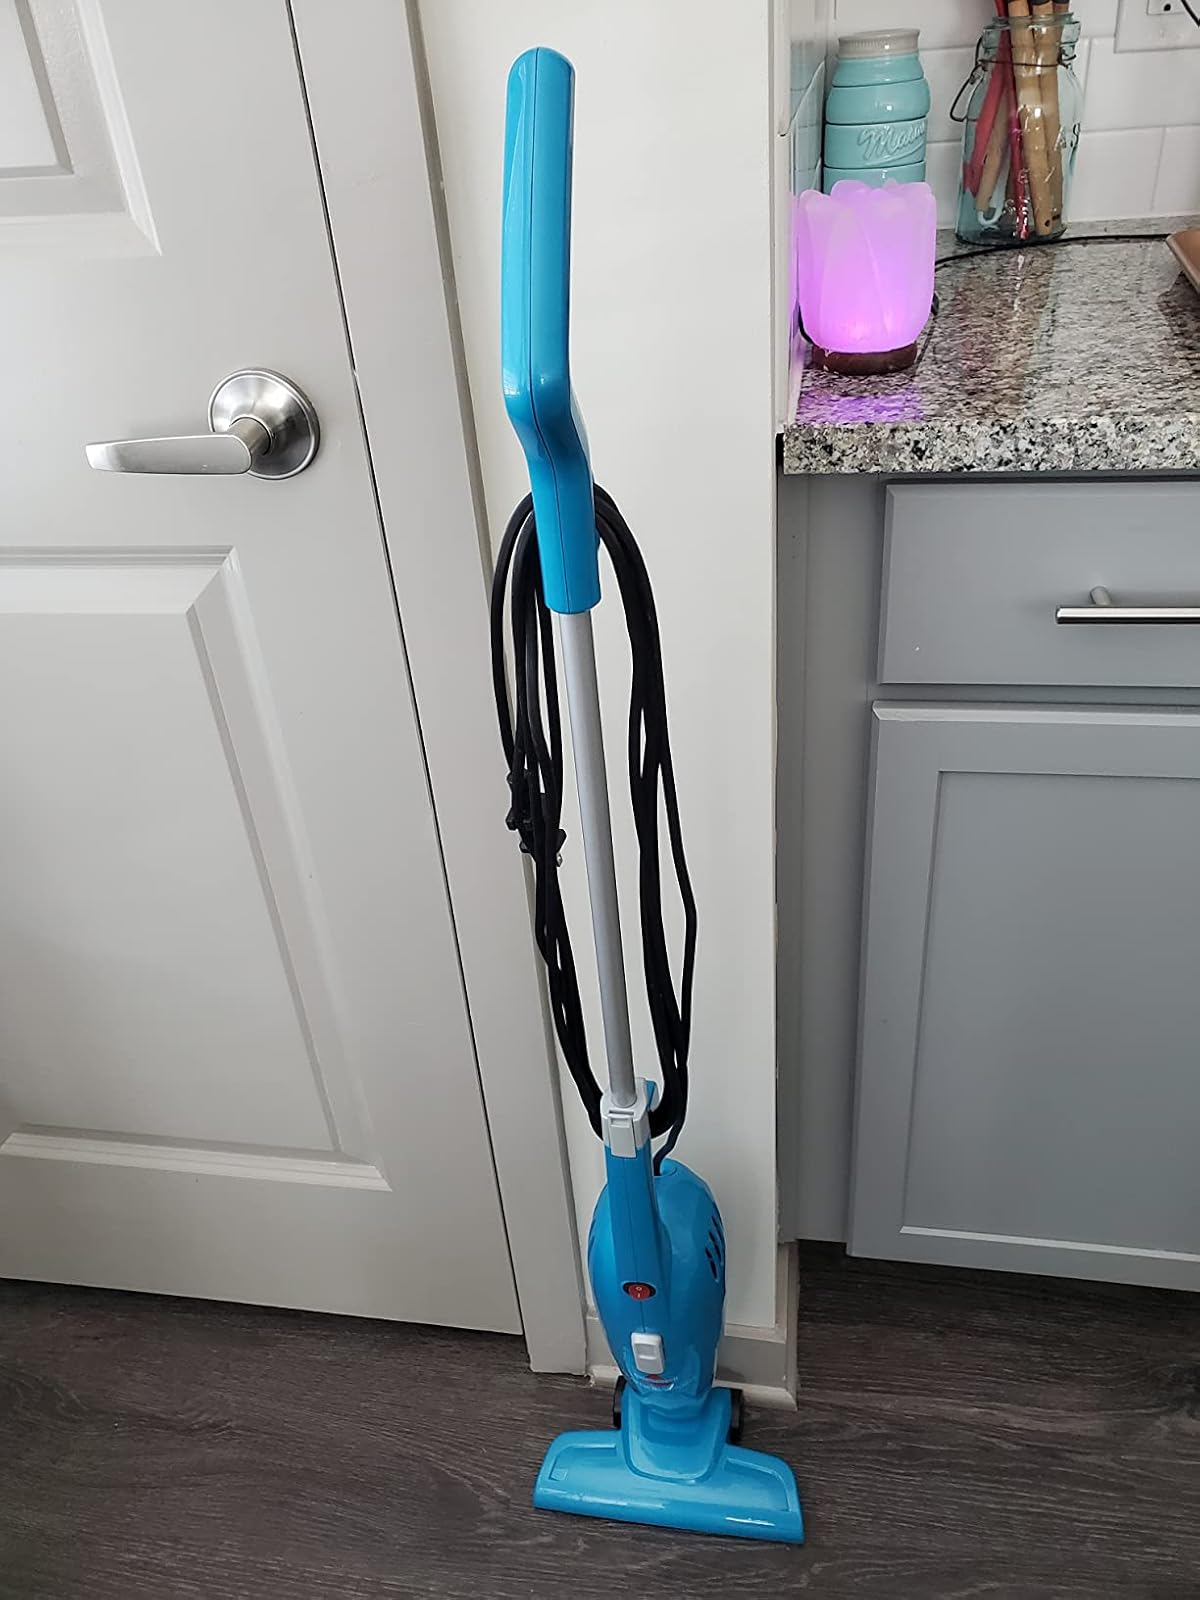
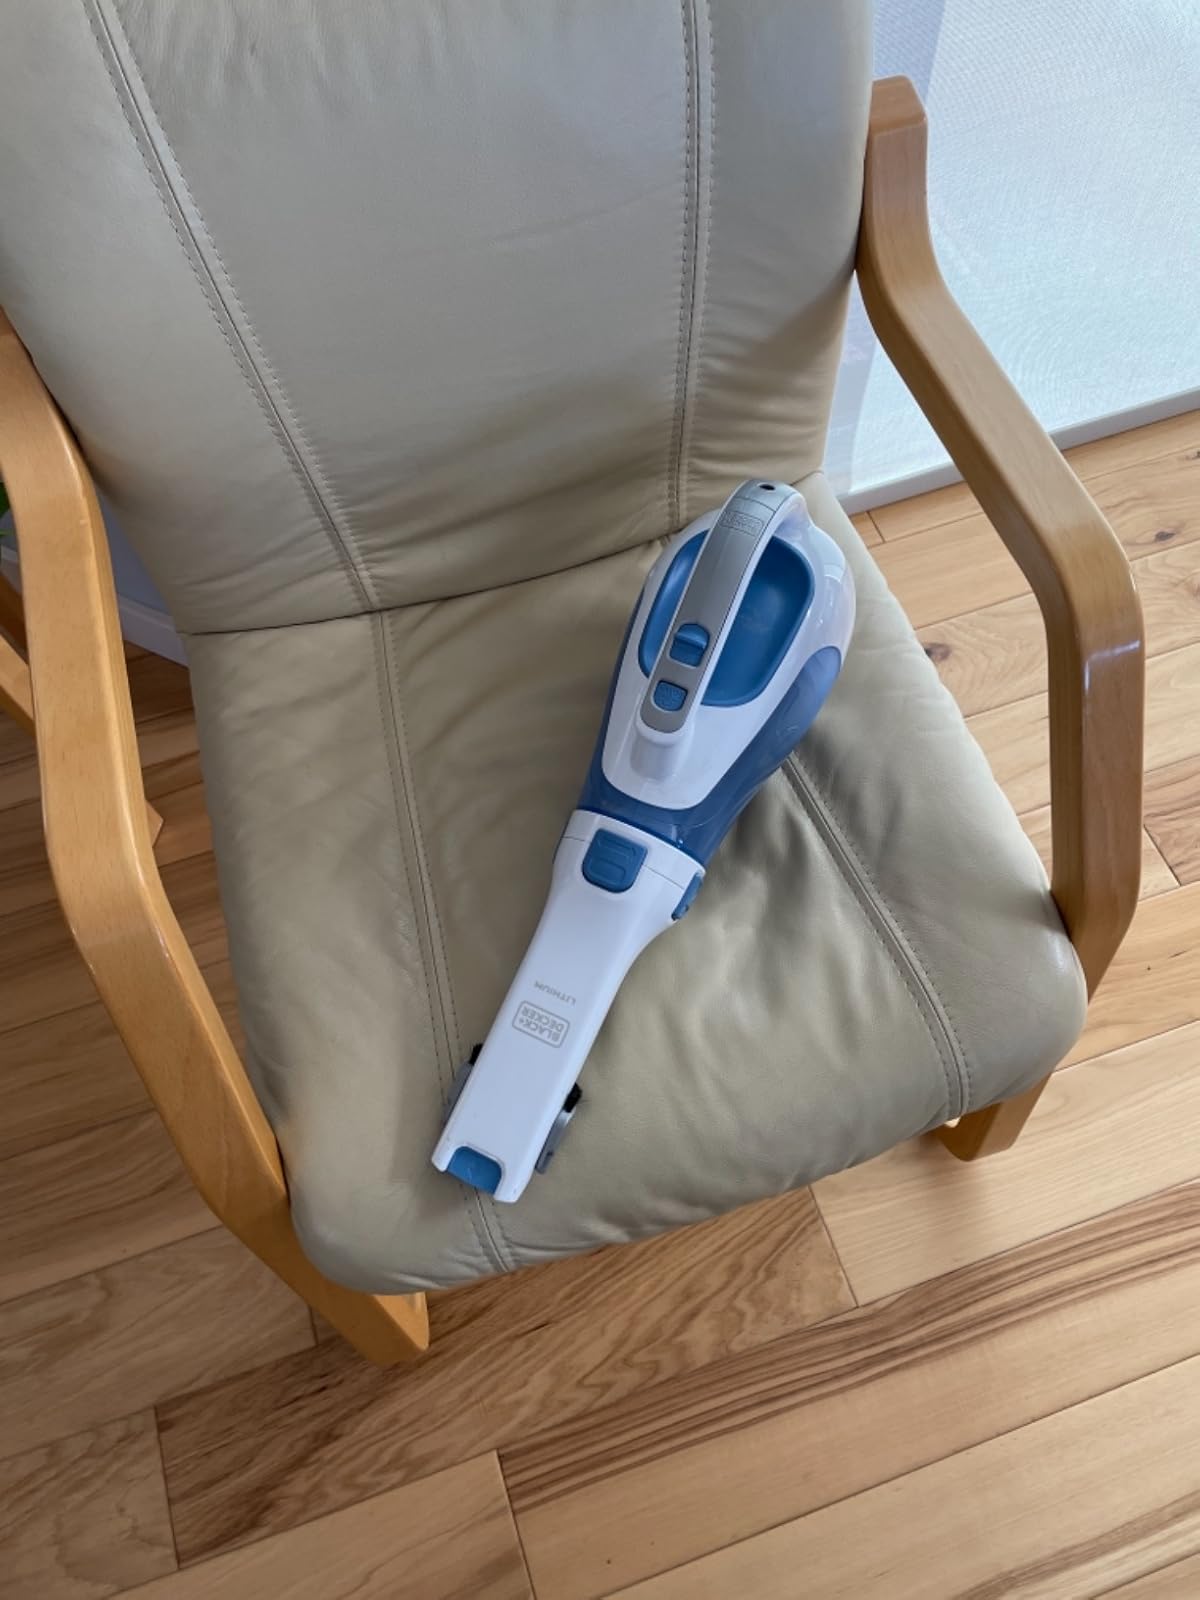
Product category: items_vacuum
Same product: no